David Hall (Australian tennis)

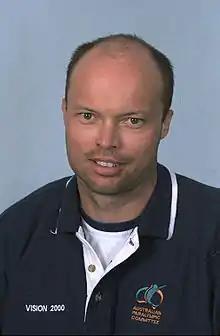
2000 Australian Paralympic team portrait of Hall

David Robert Hall, OAM (born 14 January 1970) is an Australian former professional wheelchair tennis player. With eight US Open singles titles, two Masters singles titles, and a Paralympic gold medal in singles, he has been referred to as Australia's greatest ever wheelchair tennis player.